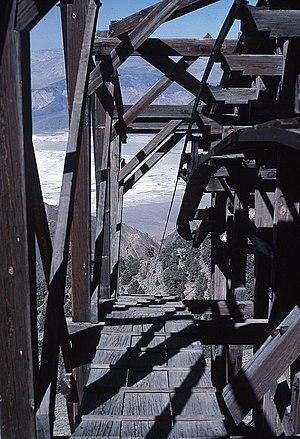
Ceci est la liste des lieux historiques inscrits sur le registre national dans le comté d'Inyo en Californie.